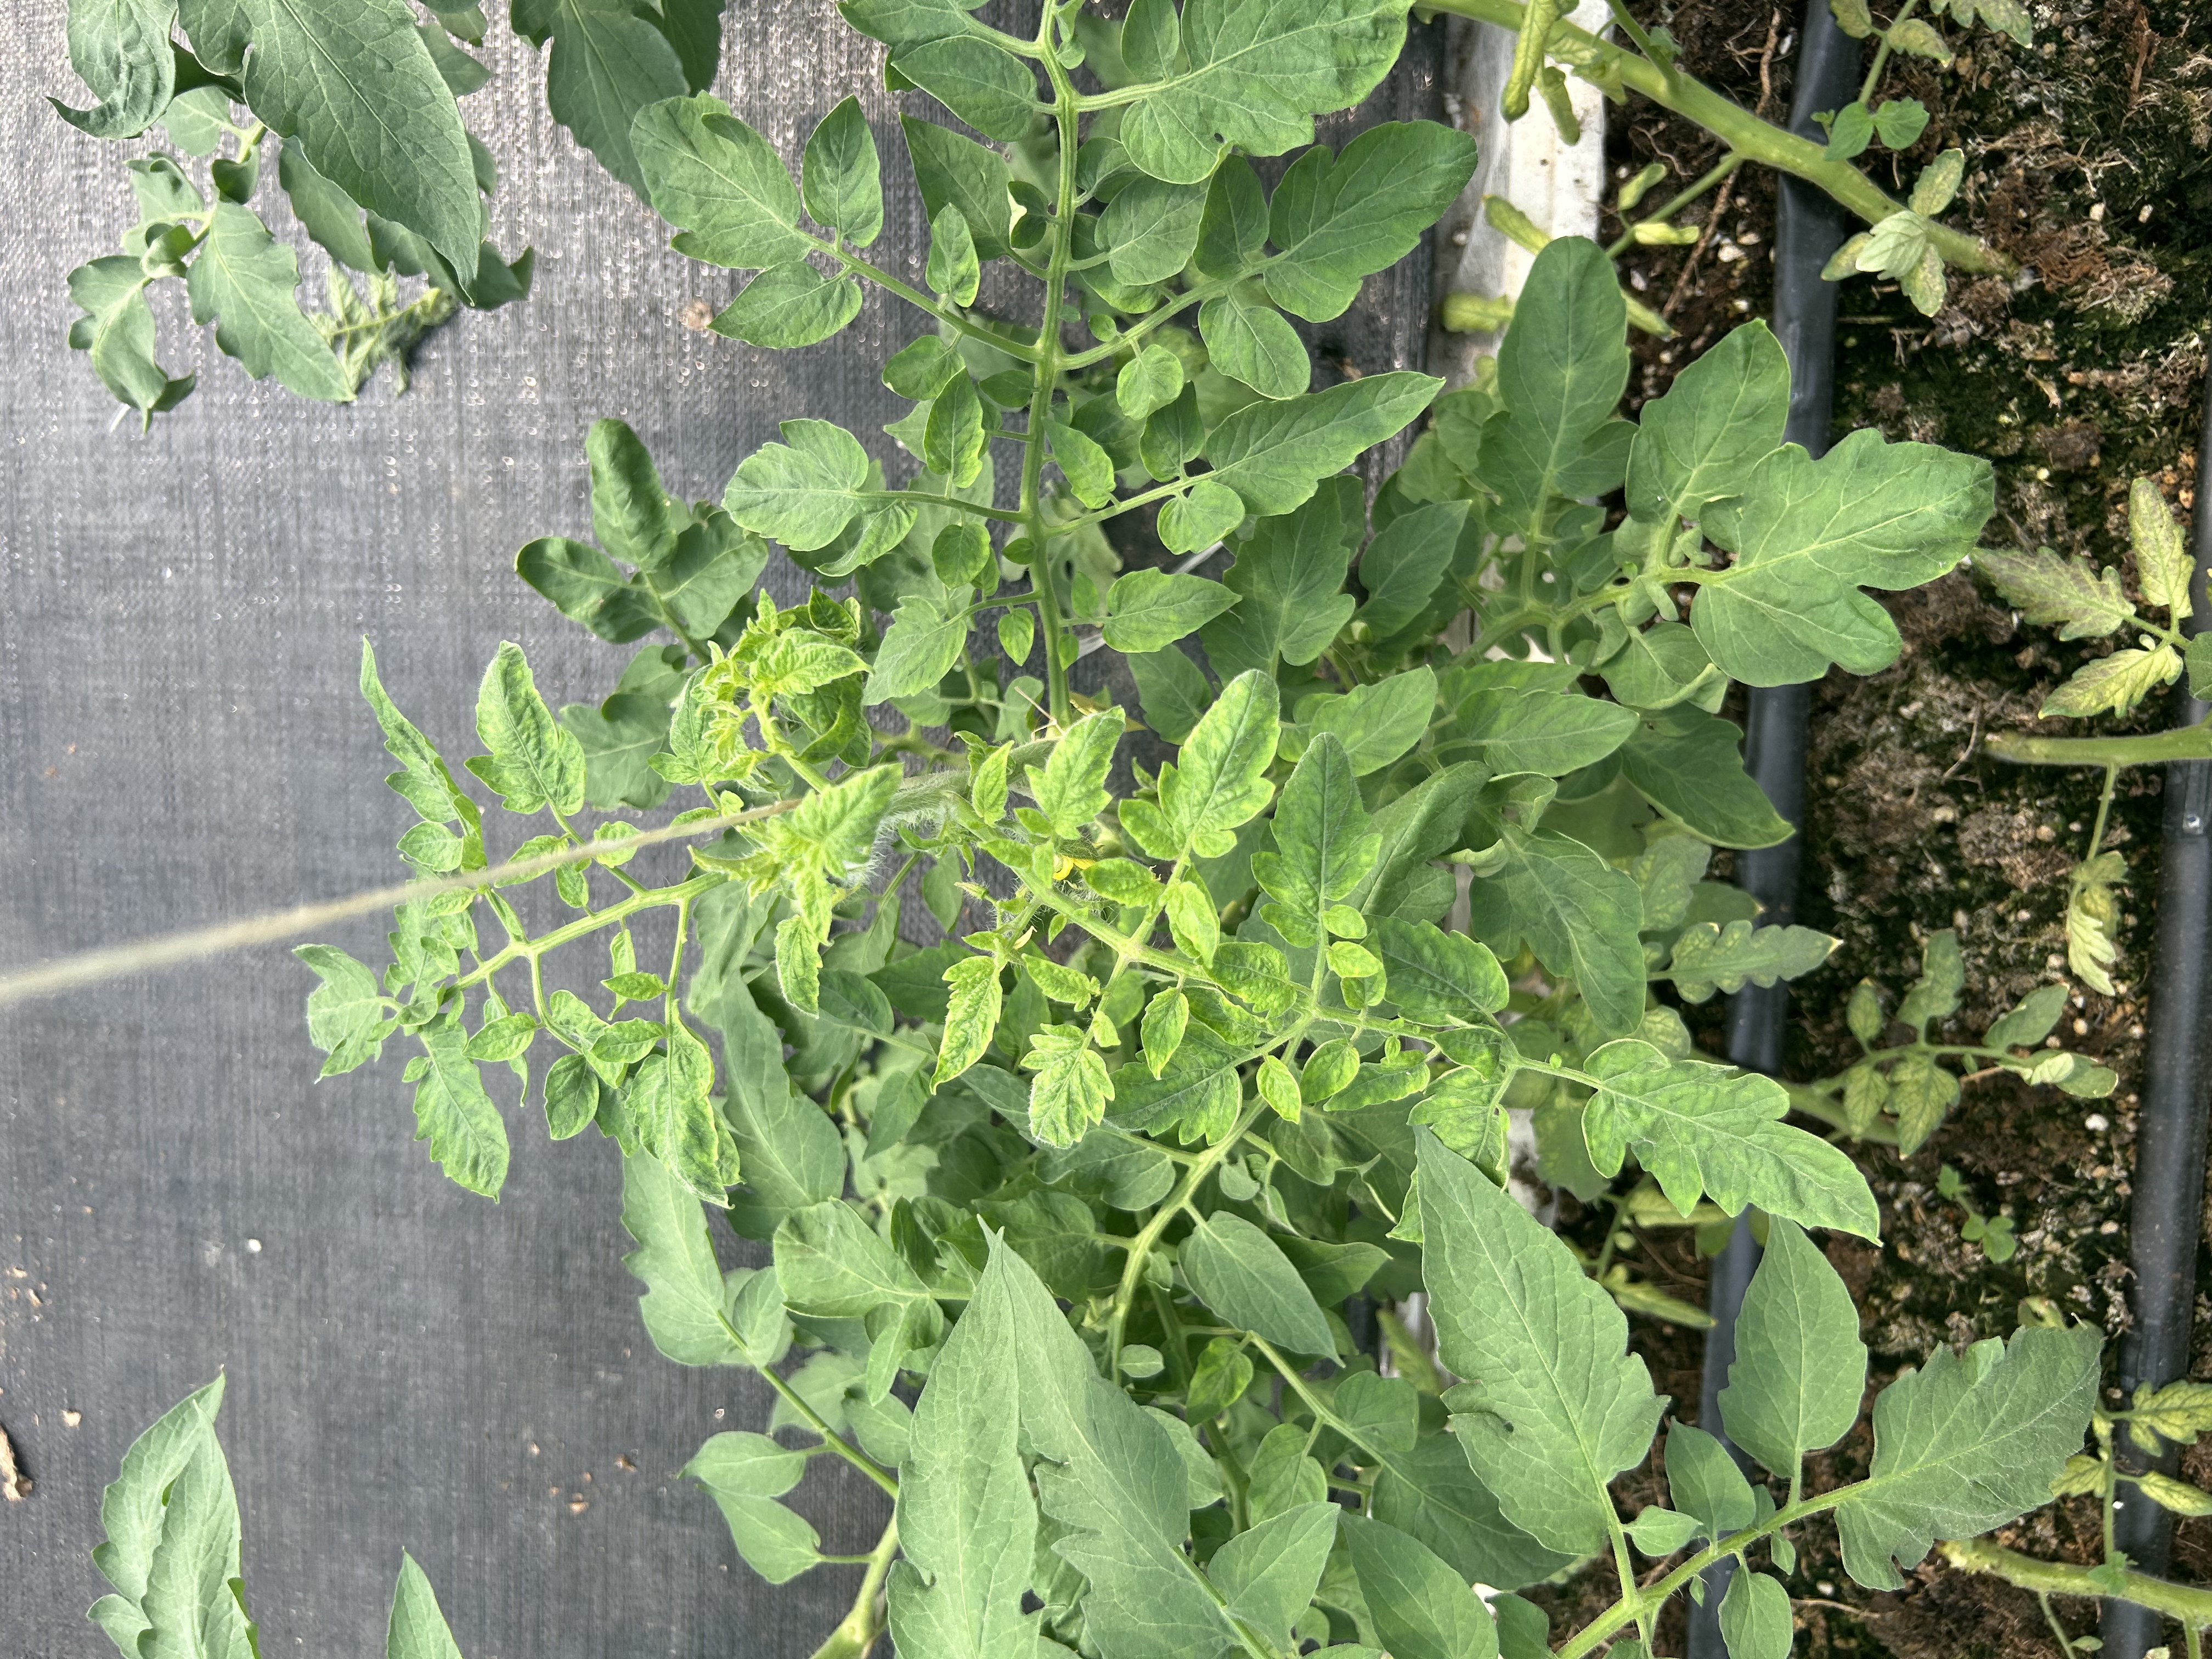
Disease: Viral